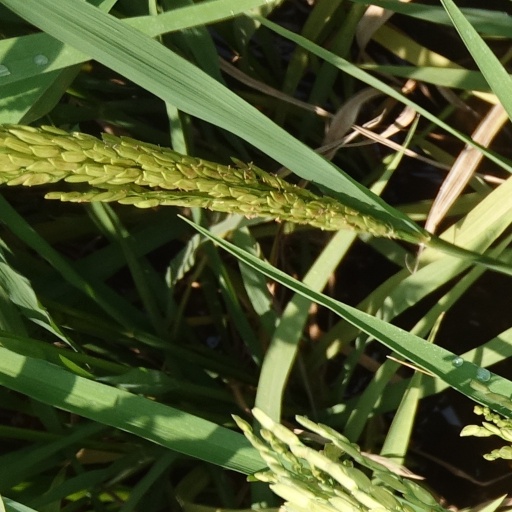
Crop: rice